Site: saxony
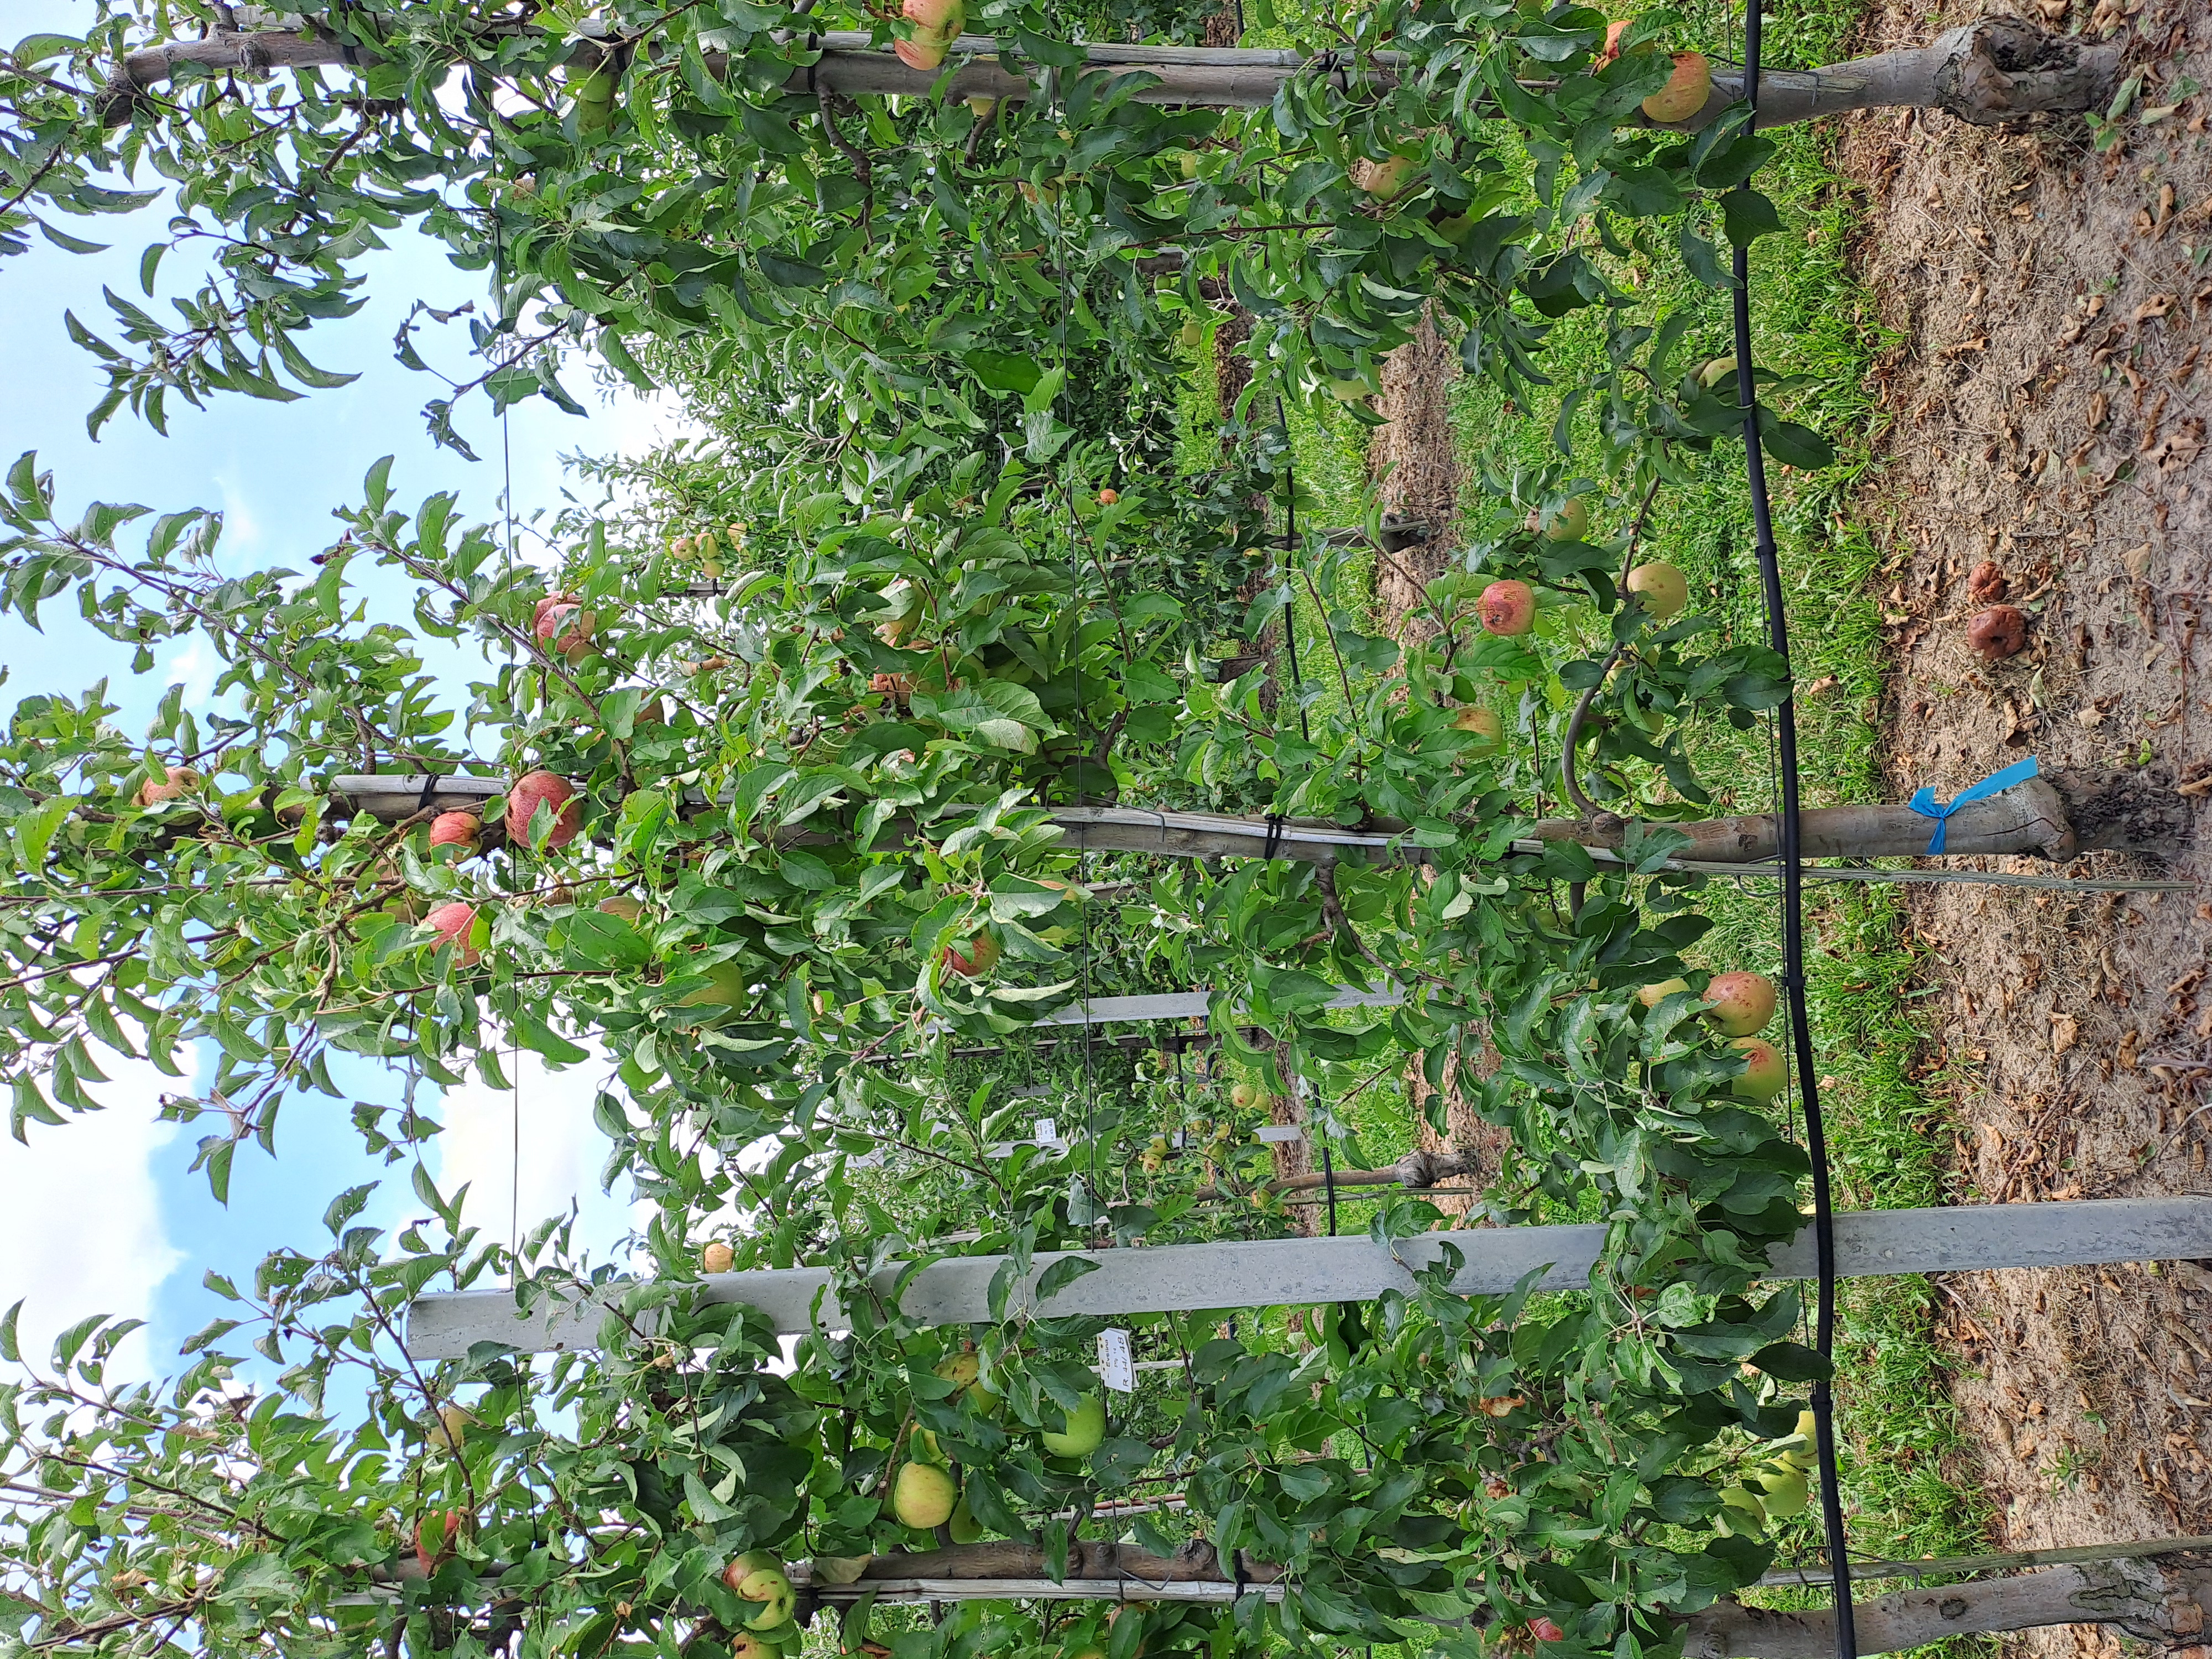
Growth stage (BBCH 85): Maturity of fruit and seed